Bobbie Gentry

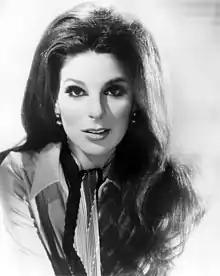
Gentry in a publicity photo for Capitol Records in 1969

Bobbie Gentry (born Roberta Lee Streeter; July 27, 1942) is an American retired singer-songwriter. She was one of the first female artists in the United States to compose and produce her own material.